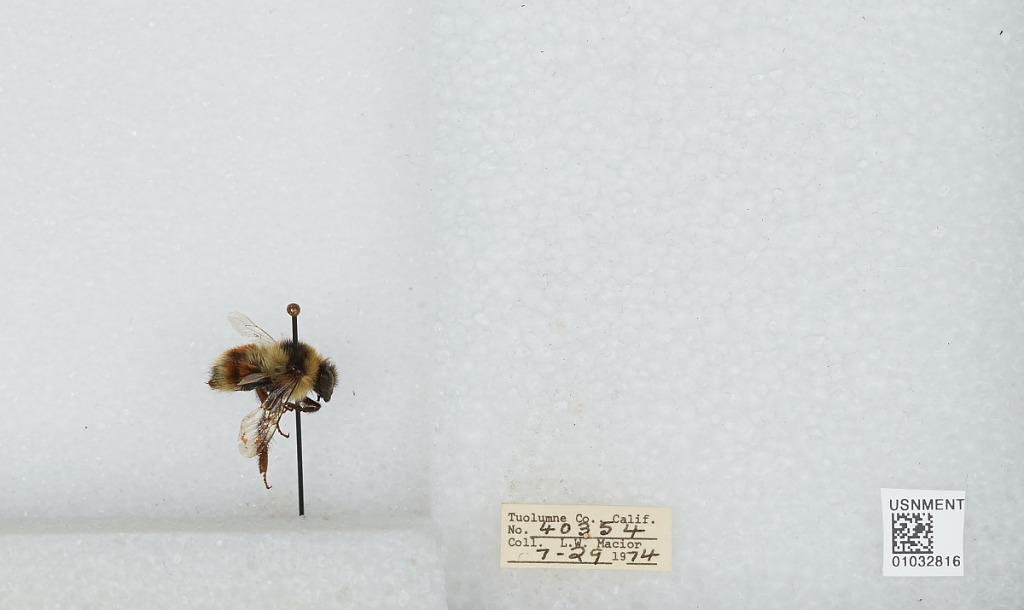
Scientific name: Bombus (Cullumanobombus) rufocinctus Cresson
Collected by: L. Macior
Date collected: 1974-7-29
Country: United States
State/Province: California
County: Tuolumne
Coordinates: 38.02, -119.93